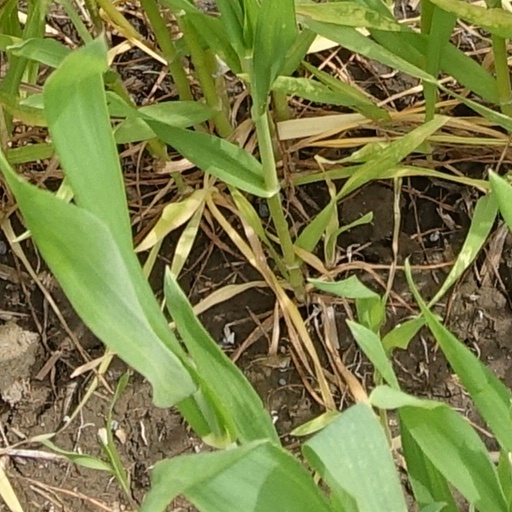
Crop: wheat